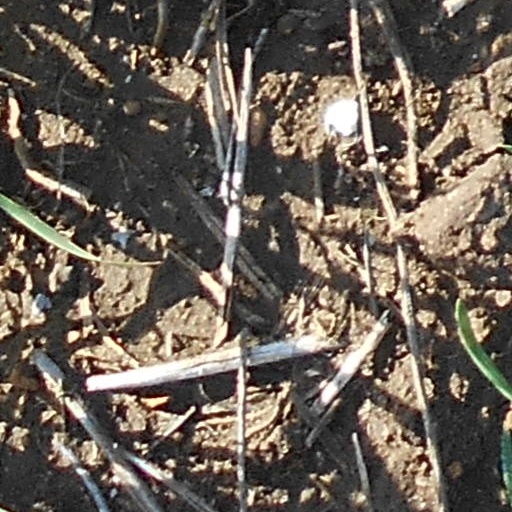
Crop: wheat